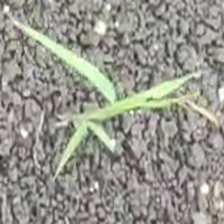
Weed species: Digitaria_SP_(Digitaria Sanguinalis )